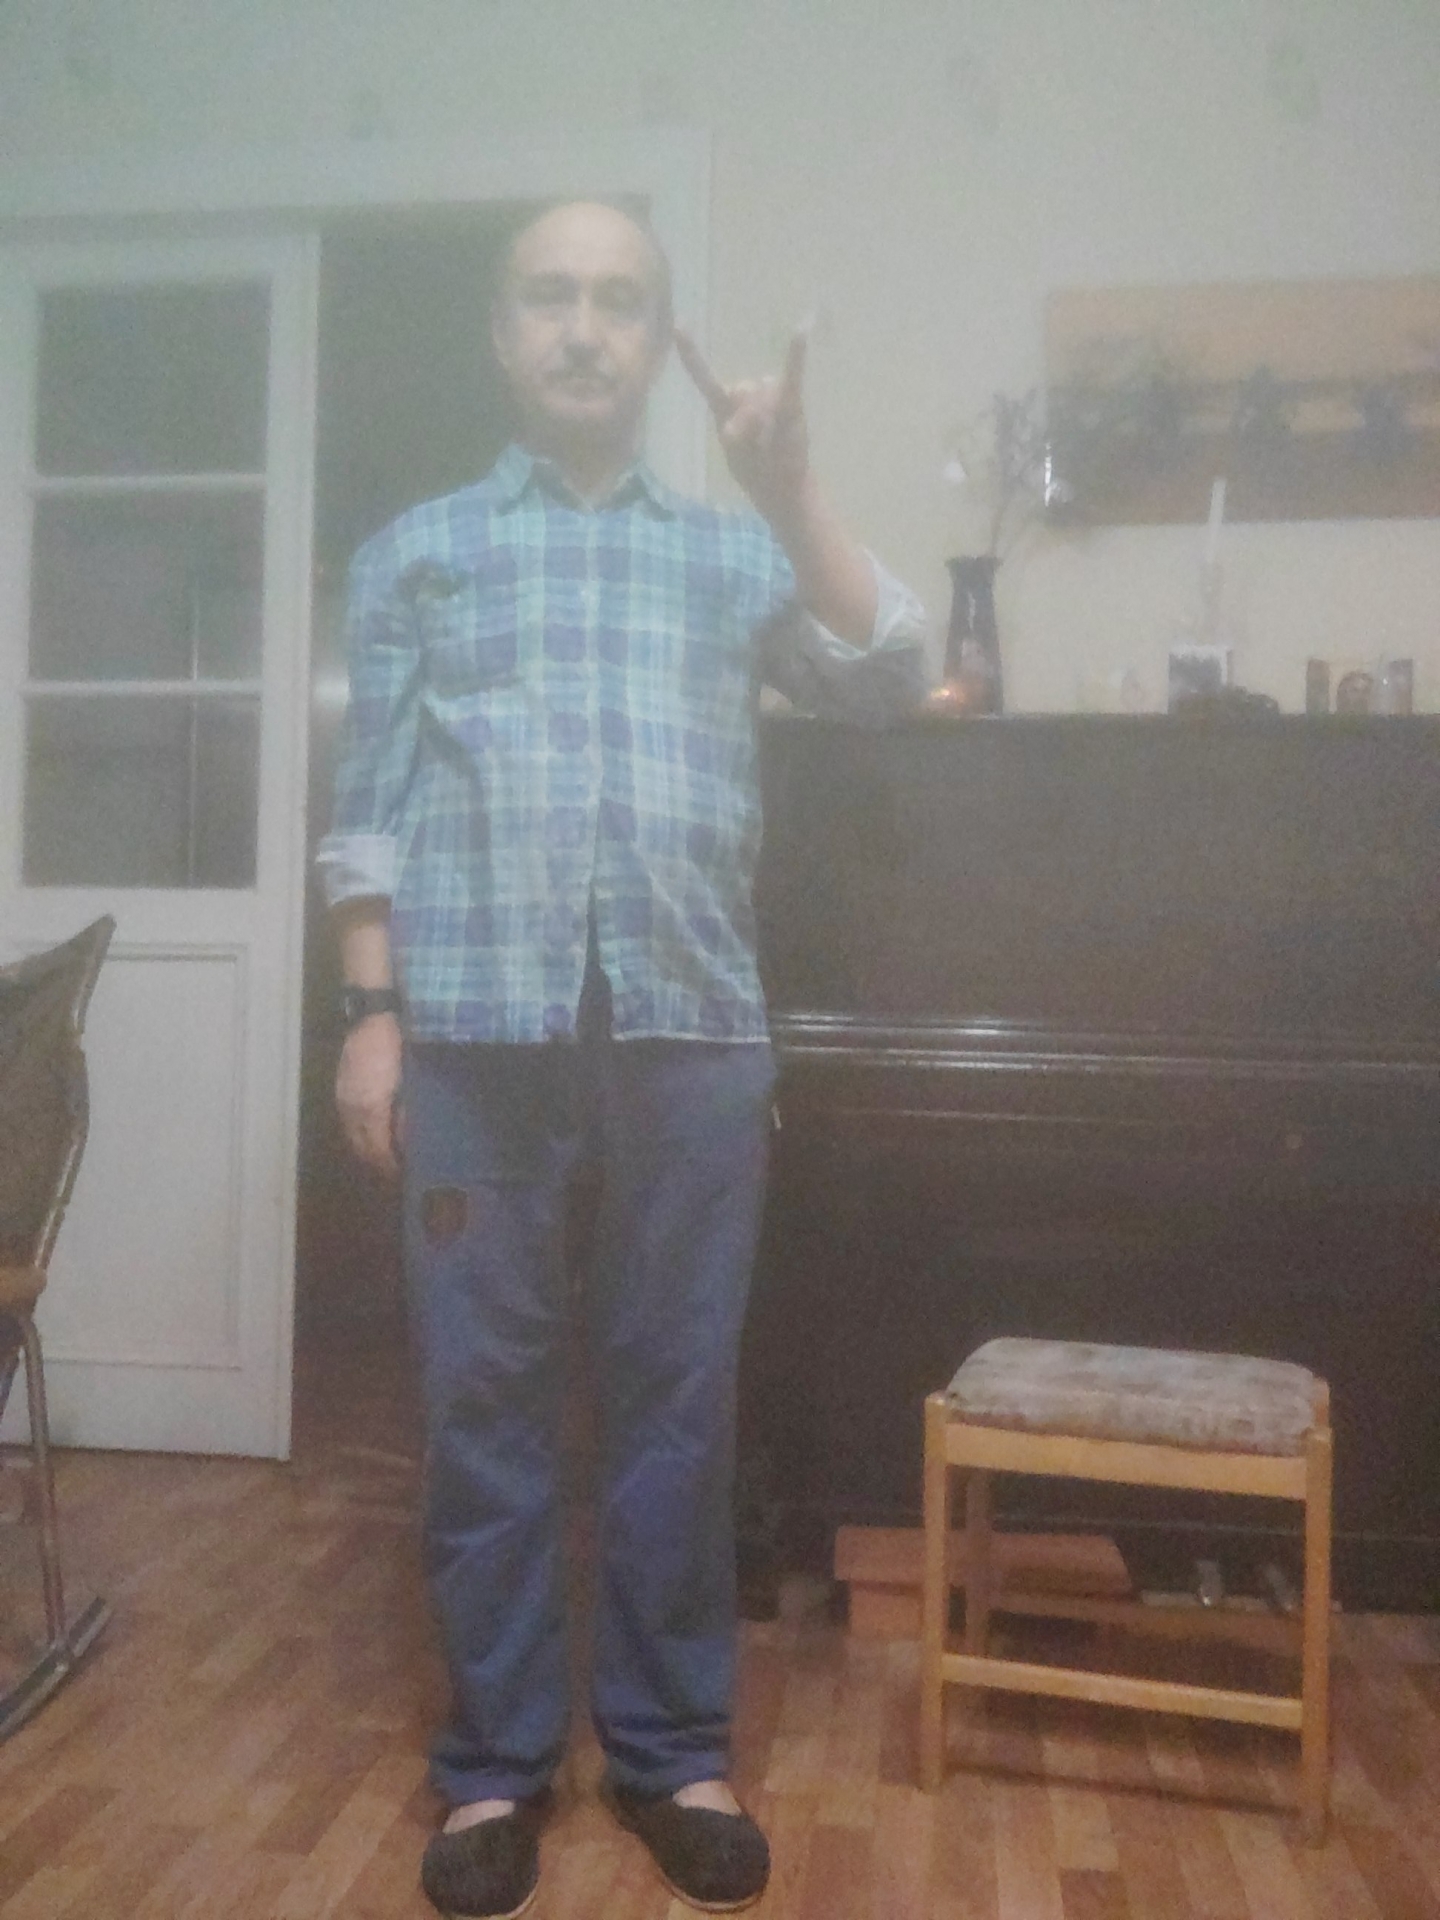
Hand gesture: rock